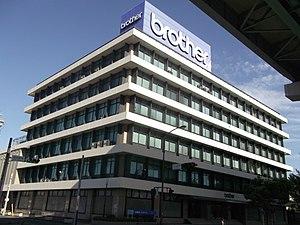
Brother est une marque créée au Japon en 1908. D’abord spécialiste des machines à coudre industrielles, le groupe Brother s'est développé depuis et a élargi ses activités autour du partage et de la gestion de l’information et du document. L'entreprise construit maintenant des périphériques d’impressions et des étiqueteuses électroniques.